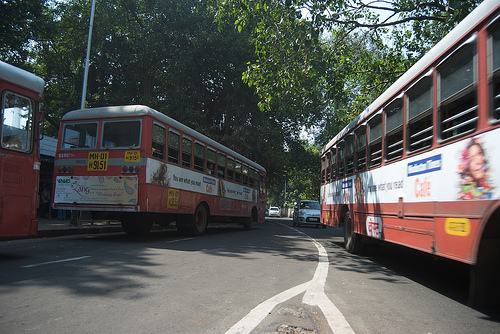
user: Given an image and a question. Answer the question in a short answer. Question: What is on the bus? Short Answer:
assistant: ad